Wykeham, Weston, Lincolnshire

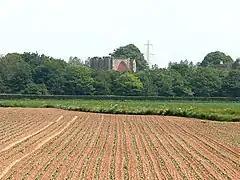
Wykeham Chapel

Wykeham is the site of the ruined chapel of Saint Nicholas and the earthwork remains of Wykeham Hall, which was the country residence of the Prior of Spalding. The limestone chapel, which was built in 1311, became a free chapel at the dissolution, but the roof collapsed in 1782 and it remains a roofless shell. The chapel is now a Grade I listed building and the site is a scheduled monument.